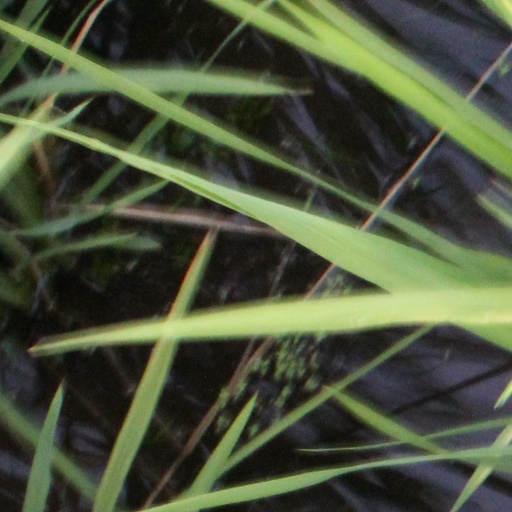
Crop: rice